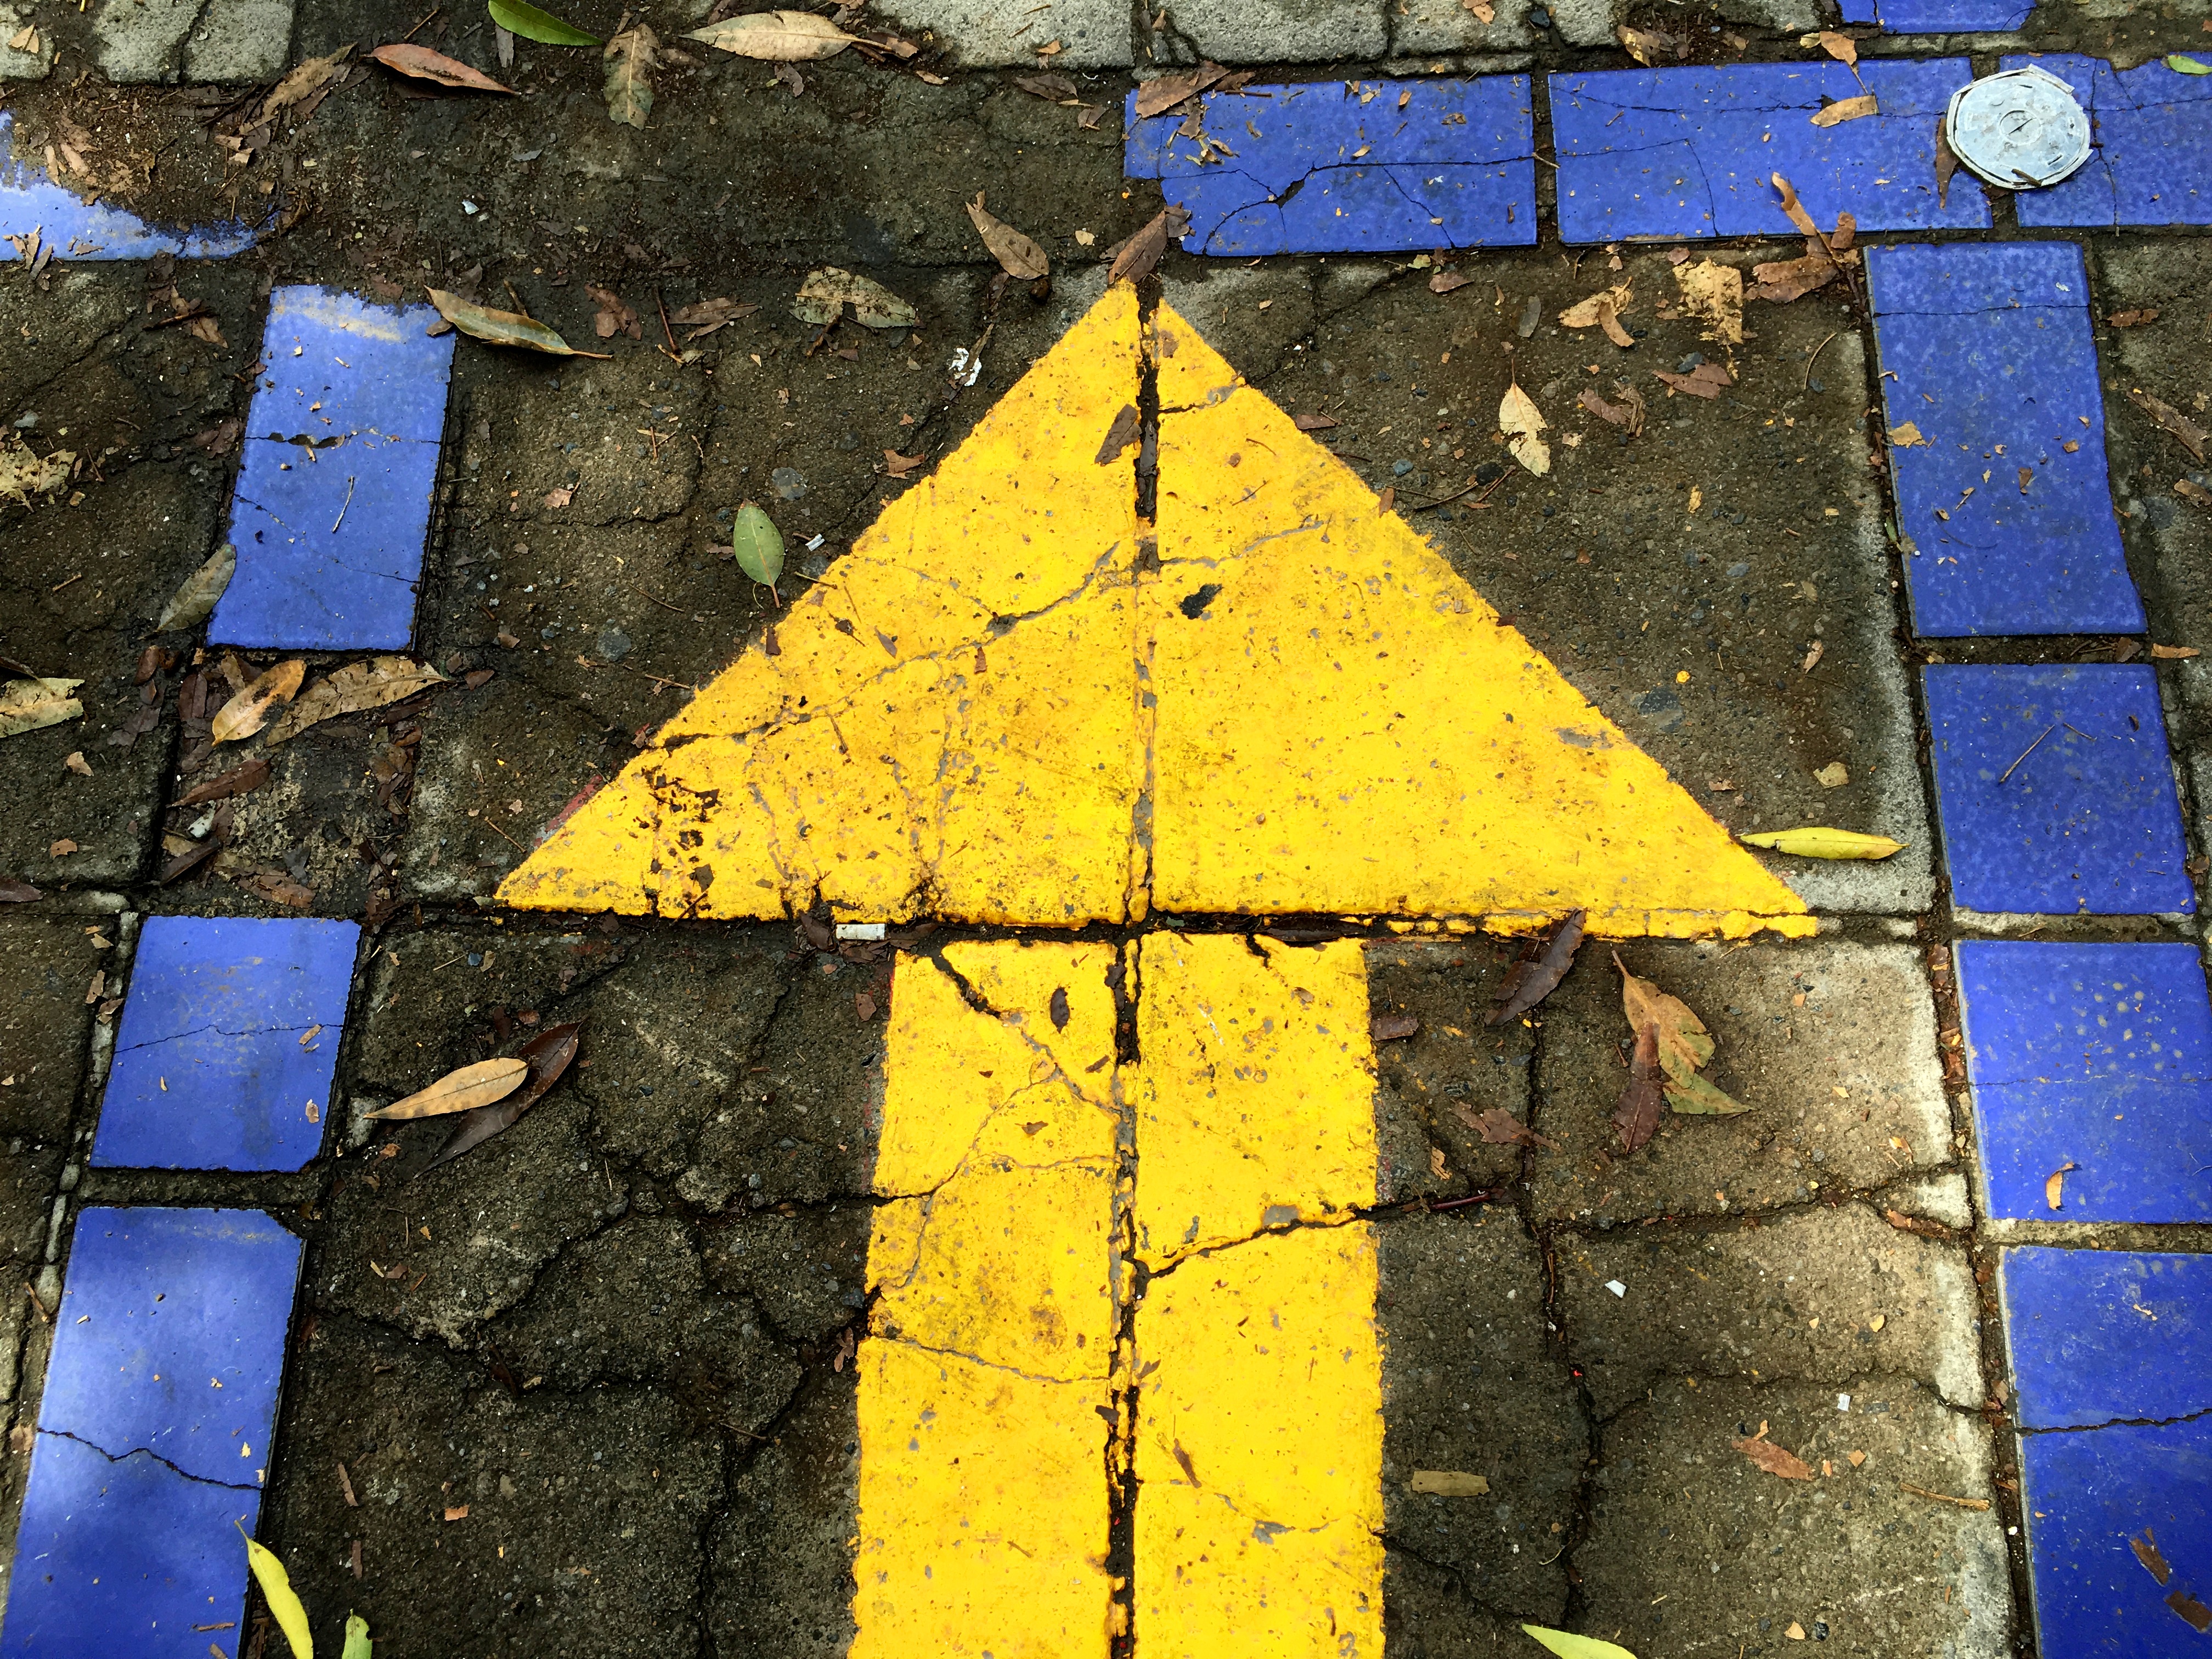
texture, leaf, number, wall, asphalt, reflection, color, autumn, soil, blue, yellow, art, road surface, urban area